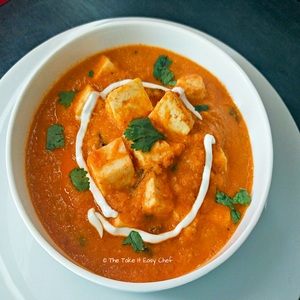
Dish: paneer